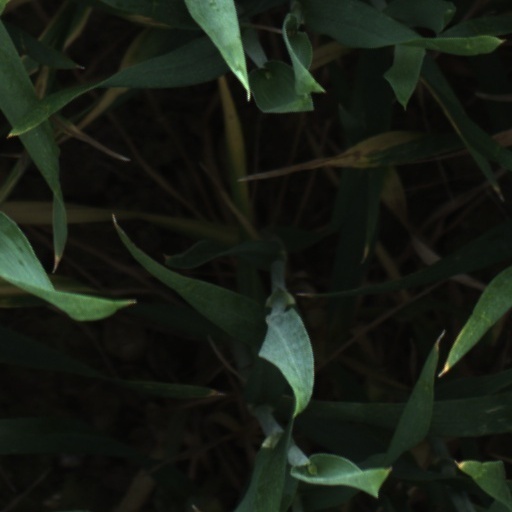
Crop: wheat